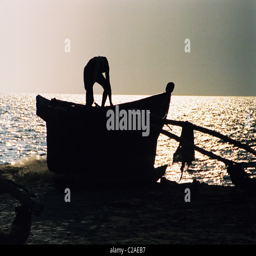
fishermen working on traditional fishing boats on the beach